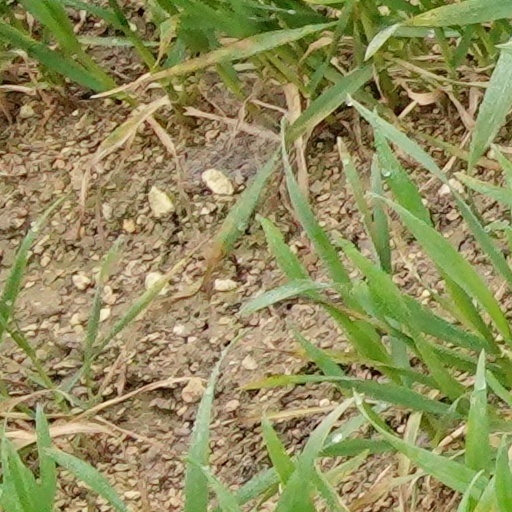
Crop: wheat